Tyler Johnson (ice hockey)

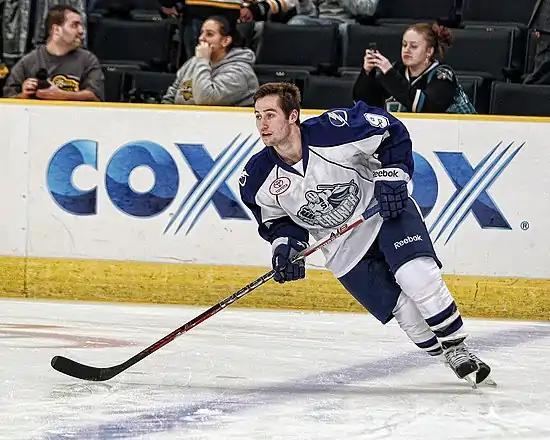
Johnson with the Syracuse Crunch in January 2013

In the 2012–13 season, Johnson would play the majority his time with Lightning's new AHL affiliate, the Syracuse Crunch. He would go on to lead the AHL in goals scored and named the regular season MVP. At the end of the season, he was awarded the President's Award for outstanding accomplishments on the ice. Johnson and the Crunch went on to go to the finals and would eventually lose to the Grand Rapids Griffins On March 14, 2013, he was called-up by the Lightning and made his NHL debut against the New York Islanders. He would score his first NHL goal in his second game on March 16 against the Carolina Hurricanes.